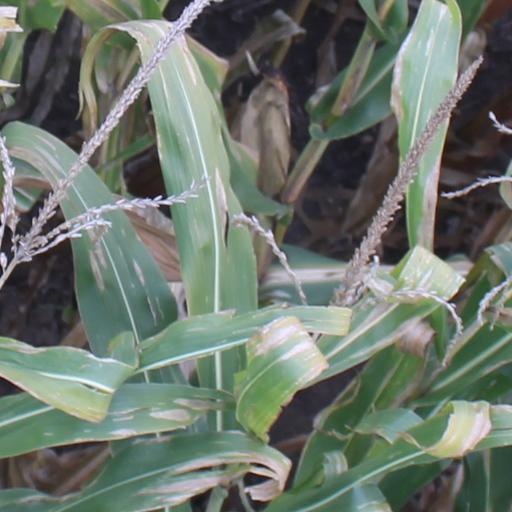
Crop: maize; corn